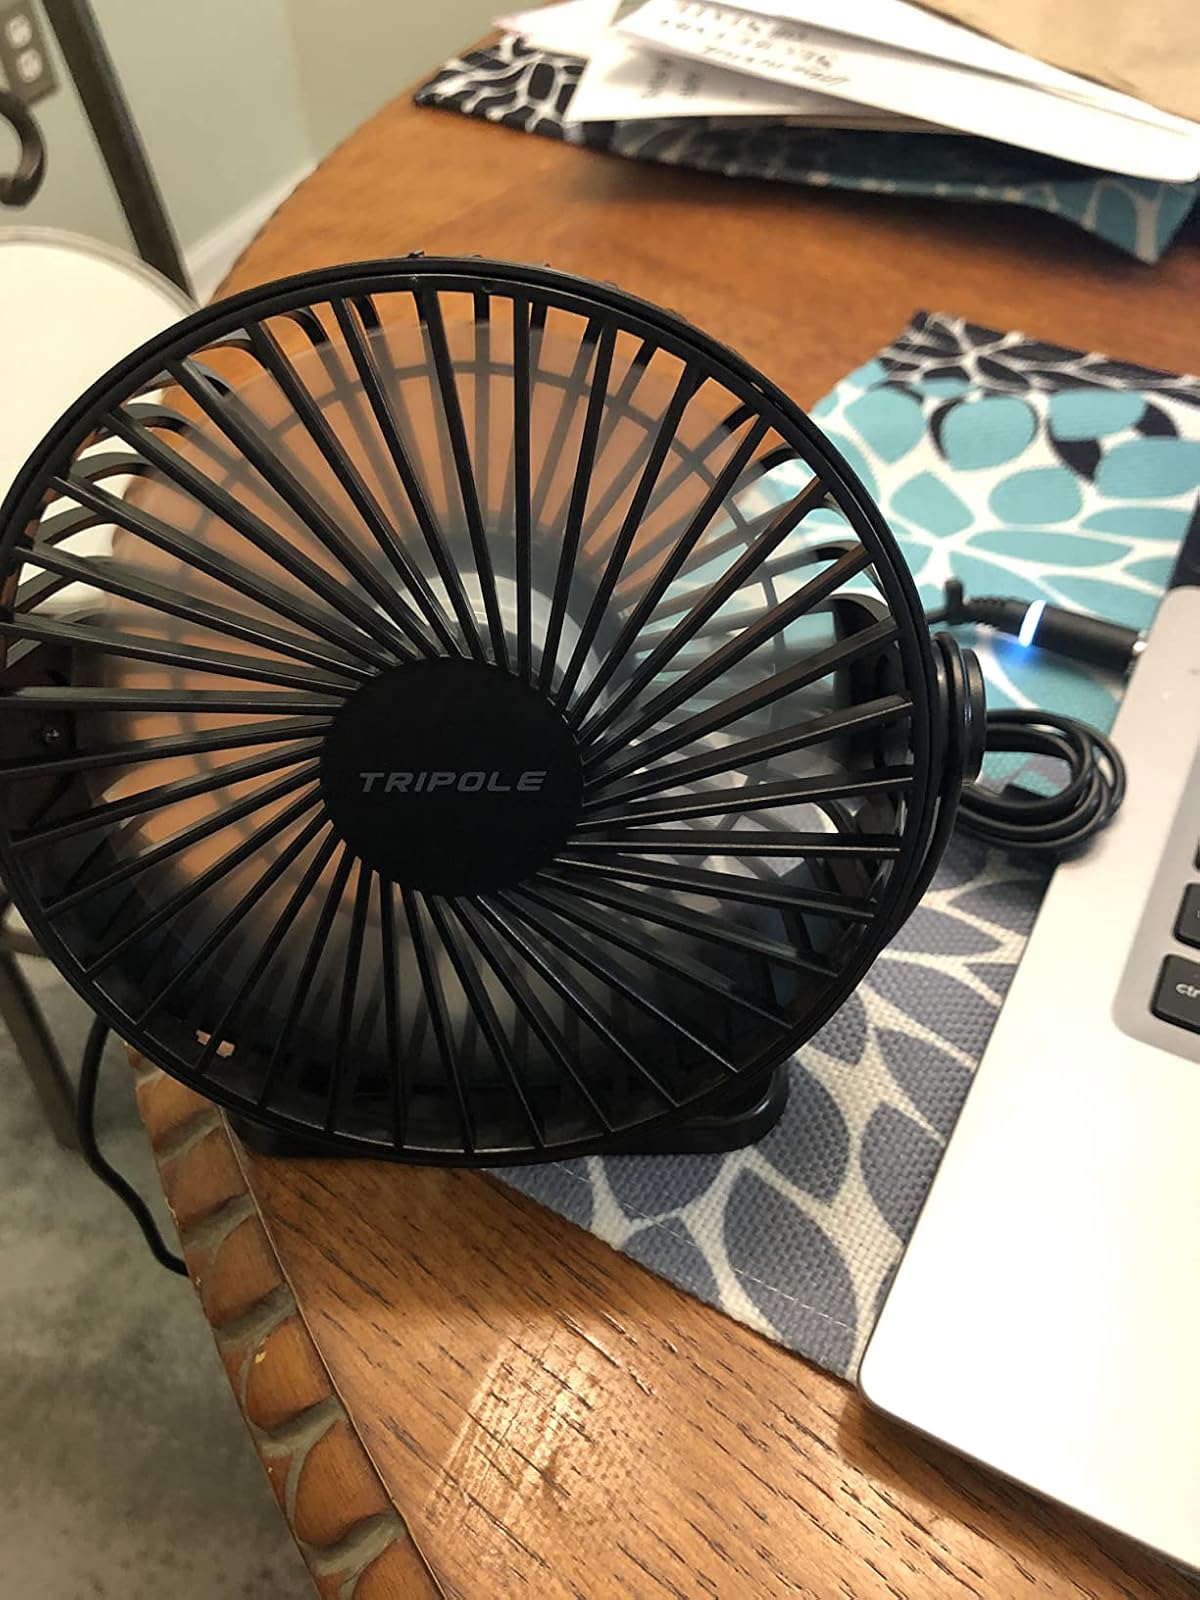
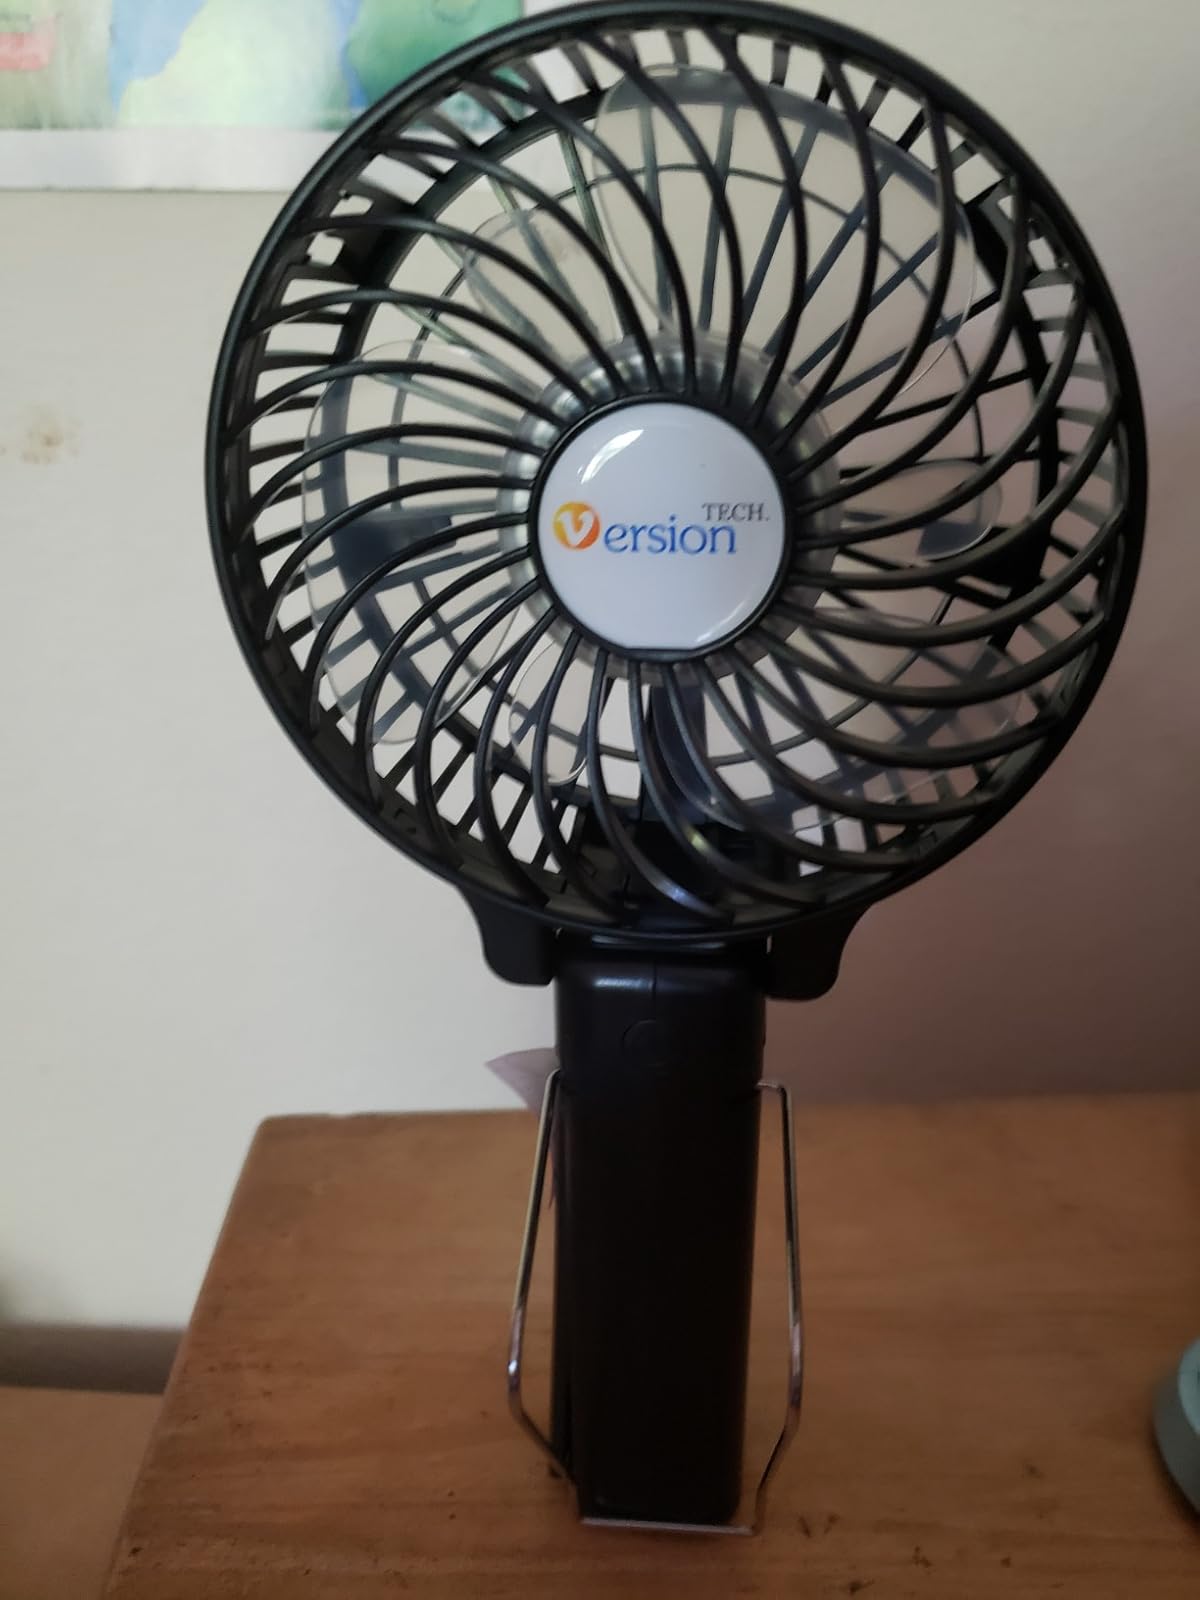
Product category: fan
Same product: no